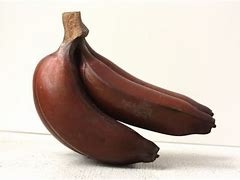
Label: banana